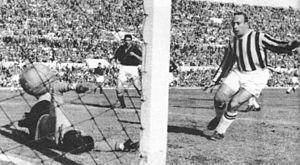
La saison 1953-1954 de la Juventus Football Club est la cinquante-et-unième de l'histoire du club, créé cinquante-sept ans plus tôt en 1897.